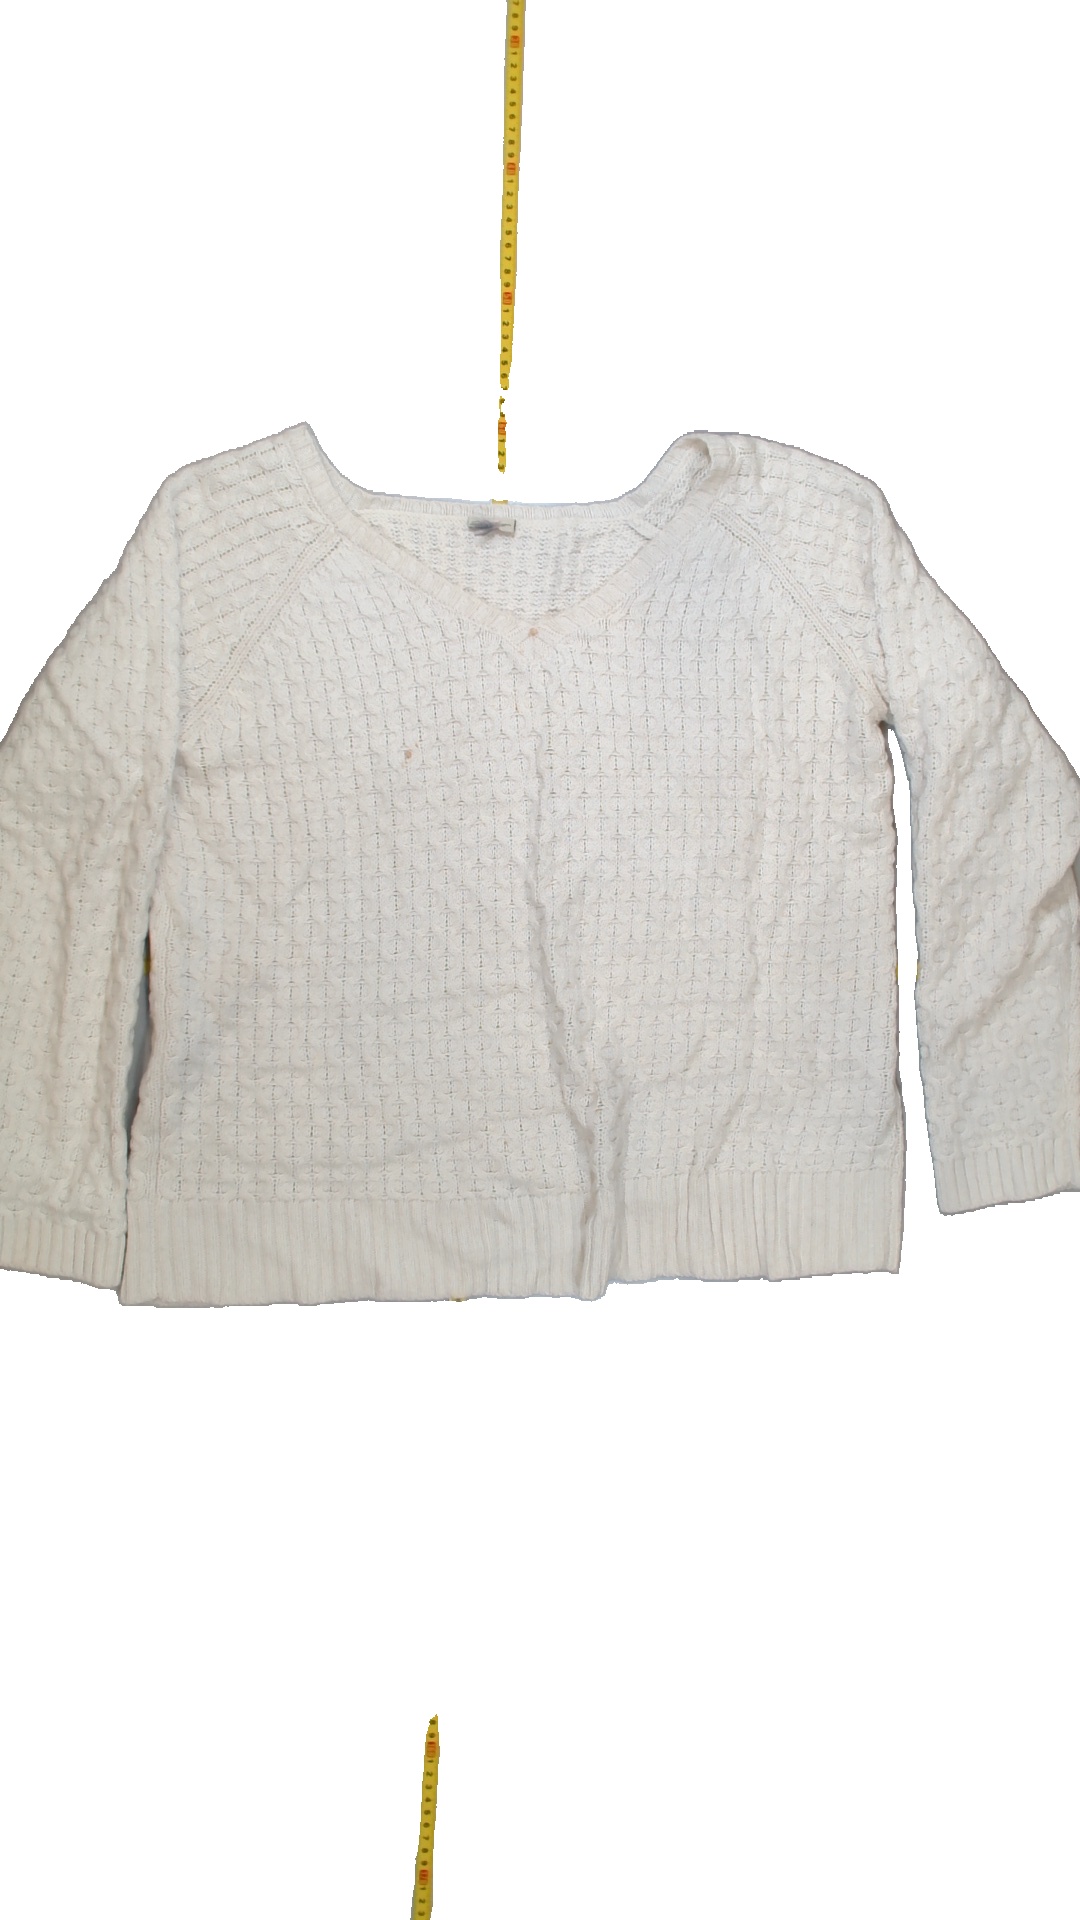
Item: Sweater (Ladies)
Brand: Not Applicable
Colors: White
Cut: Regular, V-collar
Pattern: Plain
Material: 55%viscose 45%nylone
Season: All
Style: No trend
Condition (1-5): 3
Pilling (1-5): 5
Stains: Yes
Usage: Export
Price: <50